Ebino Station

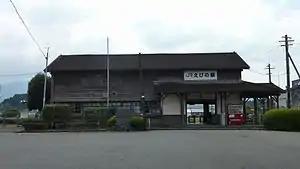
Ebino Station in 2010

is a passenger railway station located in the city of Ebino, Japan. It is operated by JR Kyushu and is on the Kitto Line.